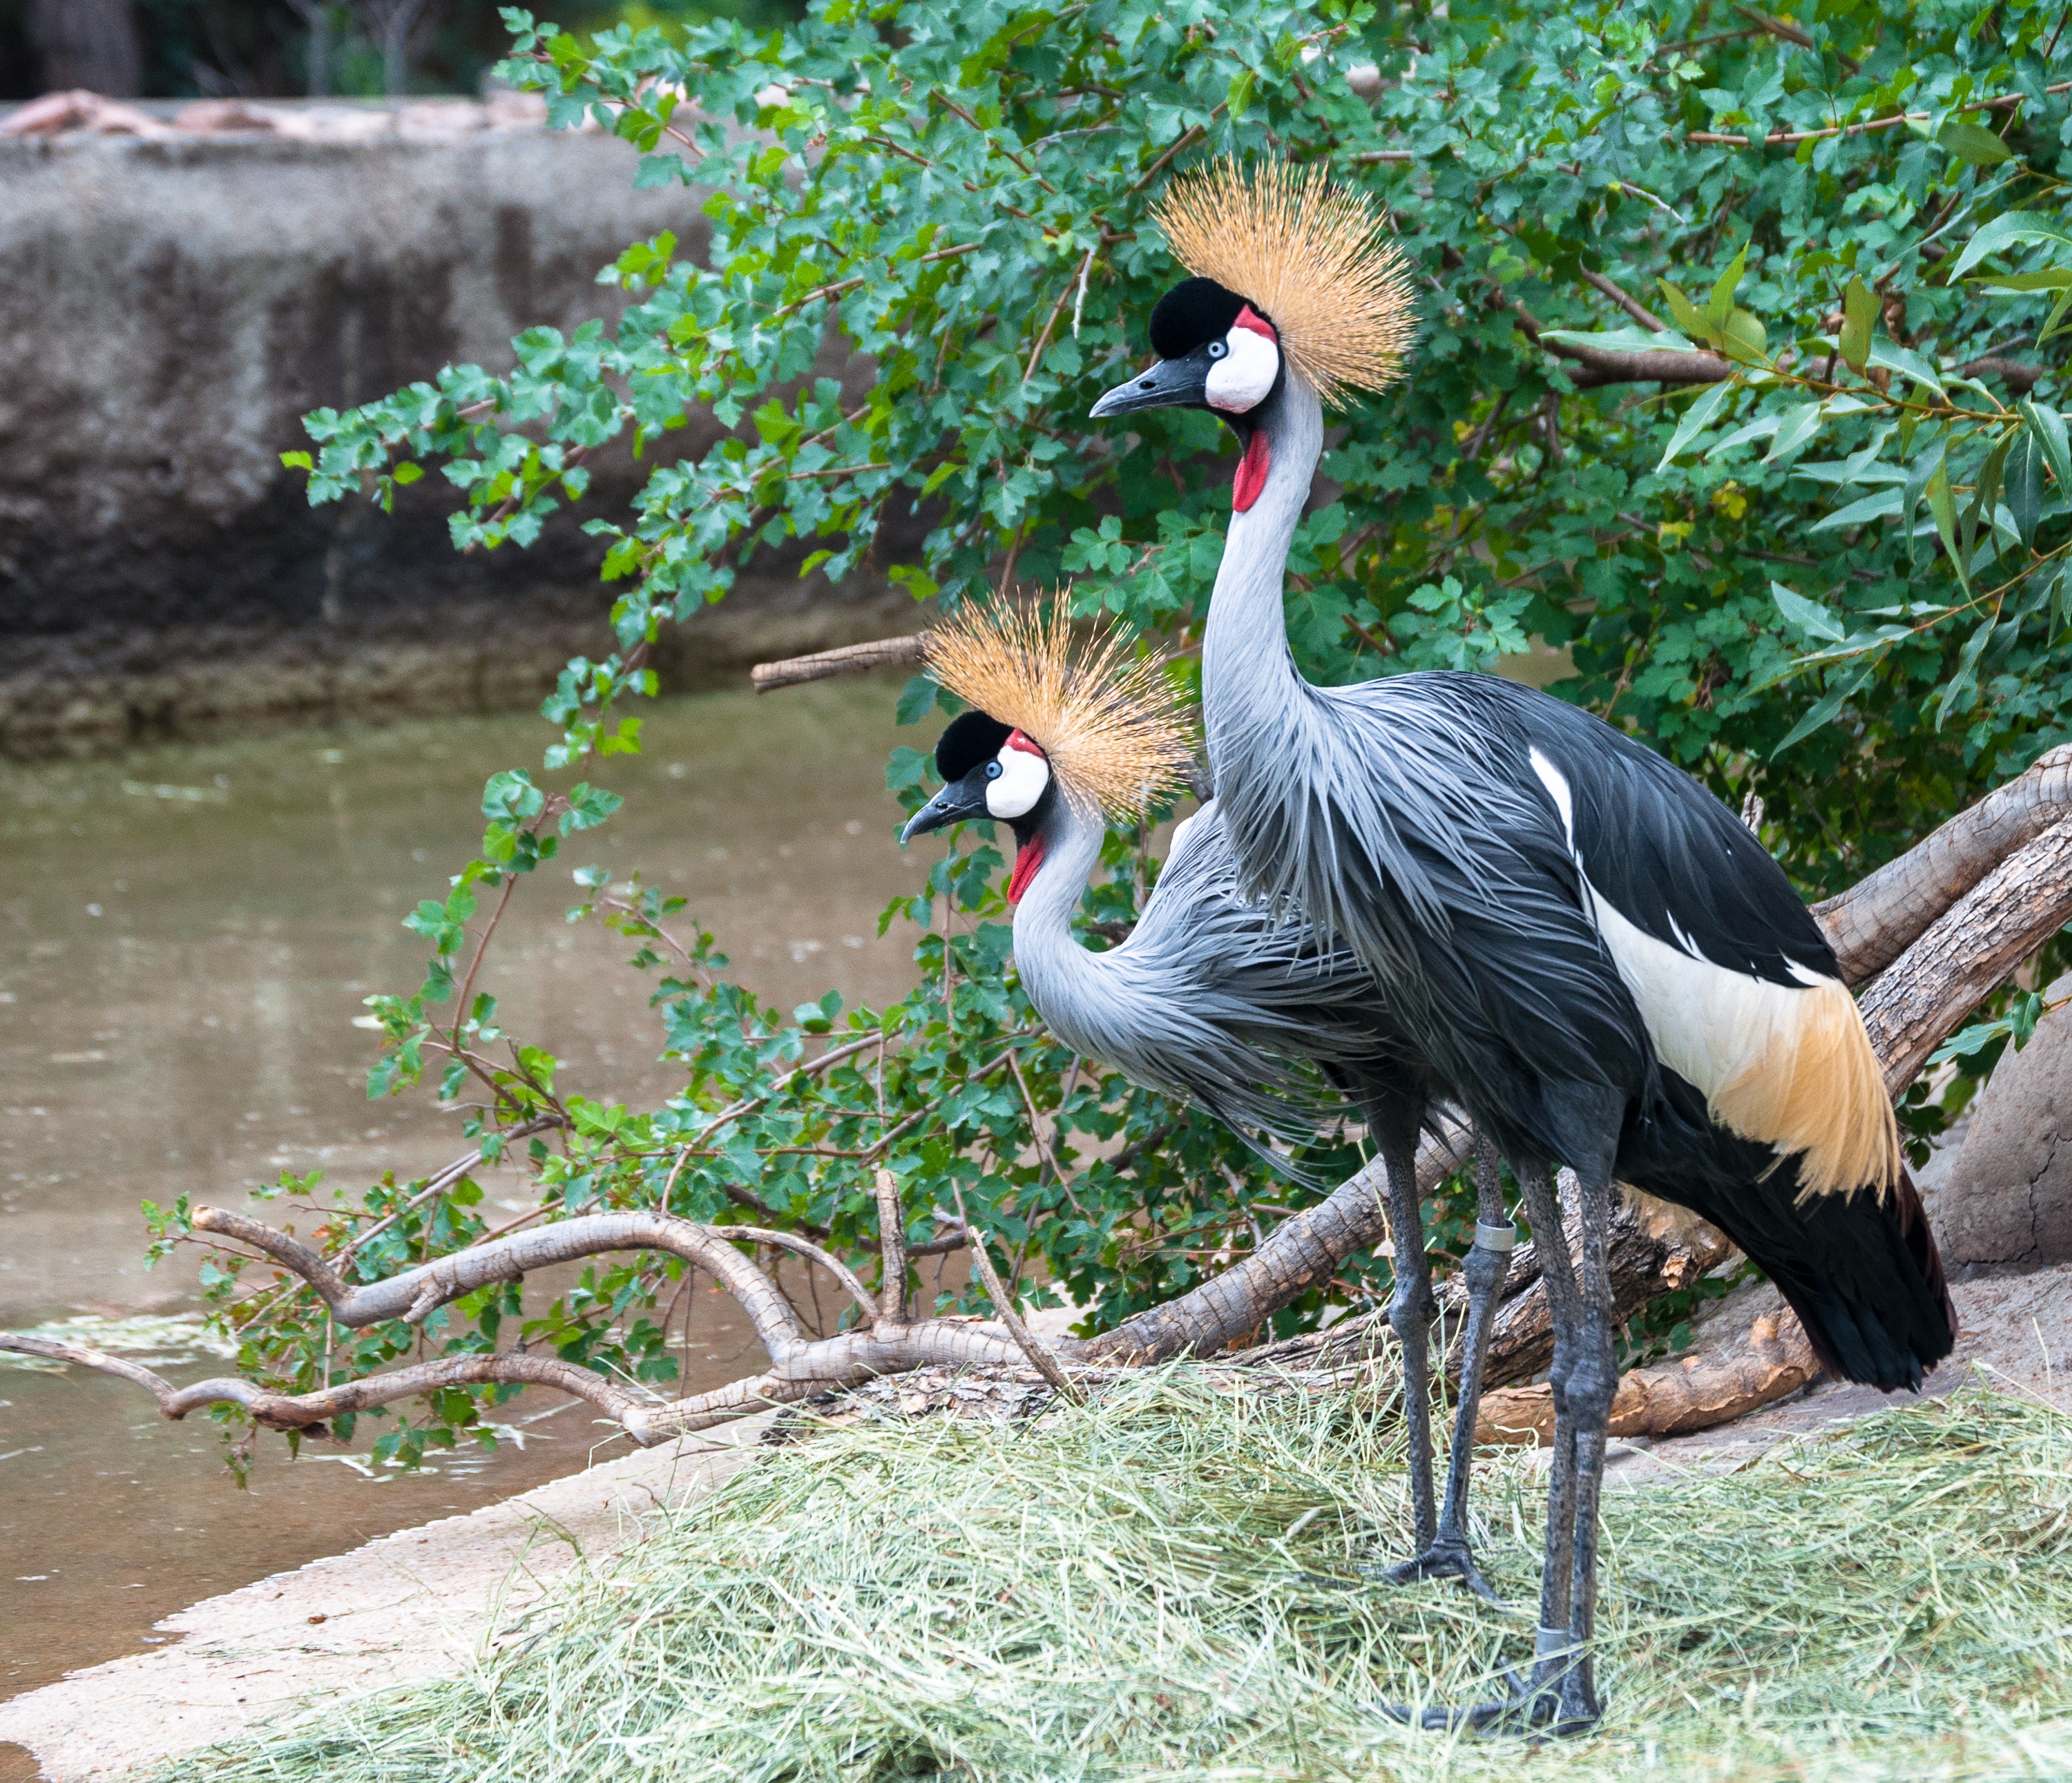
bird, wildlife, zoo, beak, africa, fauna, ornithology, vertebrate, crane, water bird, crowned, grey crowned crane, balearica regulorum